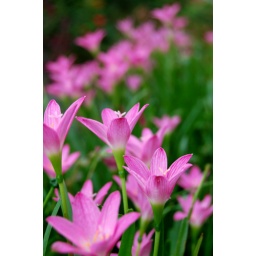
this water lily beautifully growth if plant in a group.